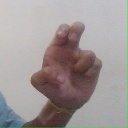
अक्षर: अ